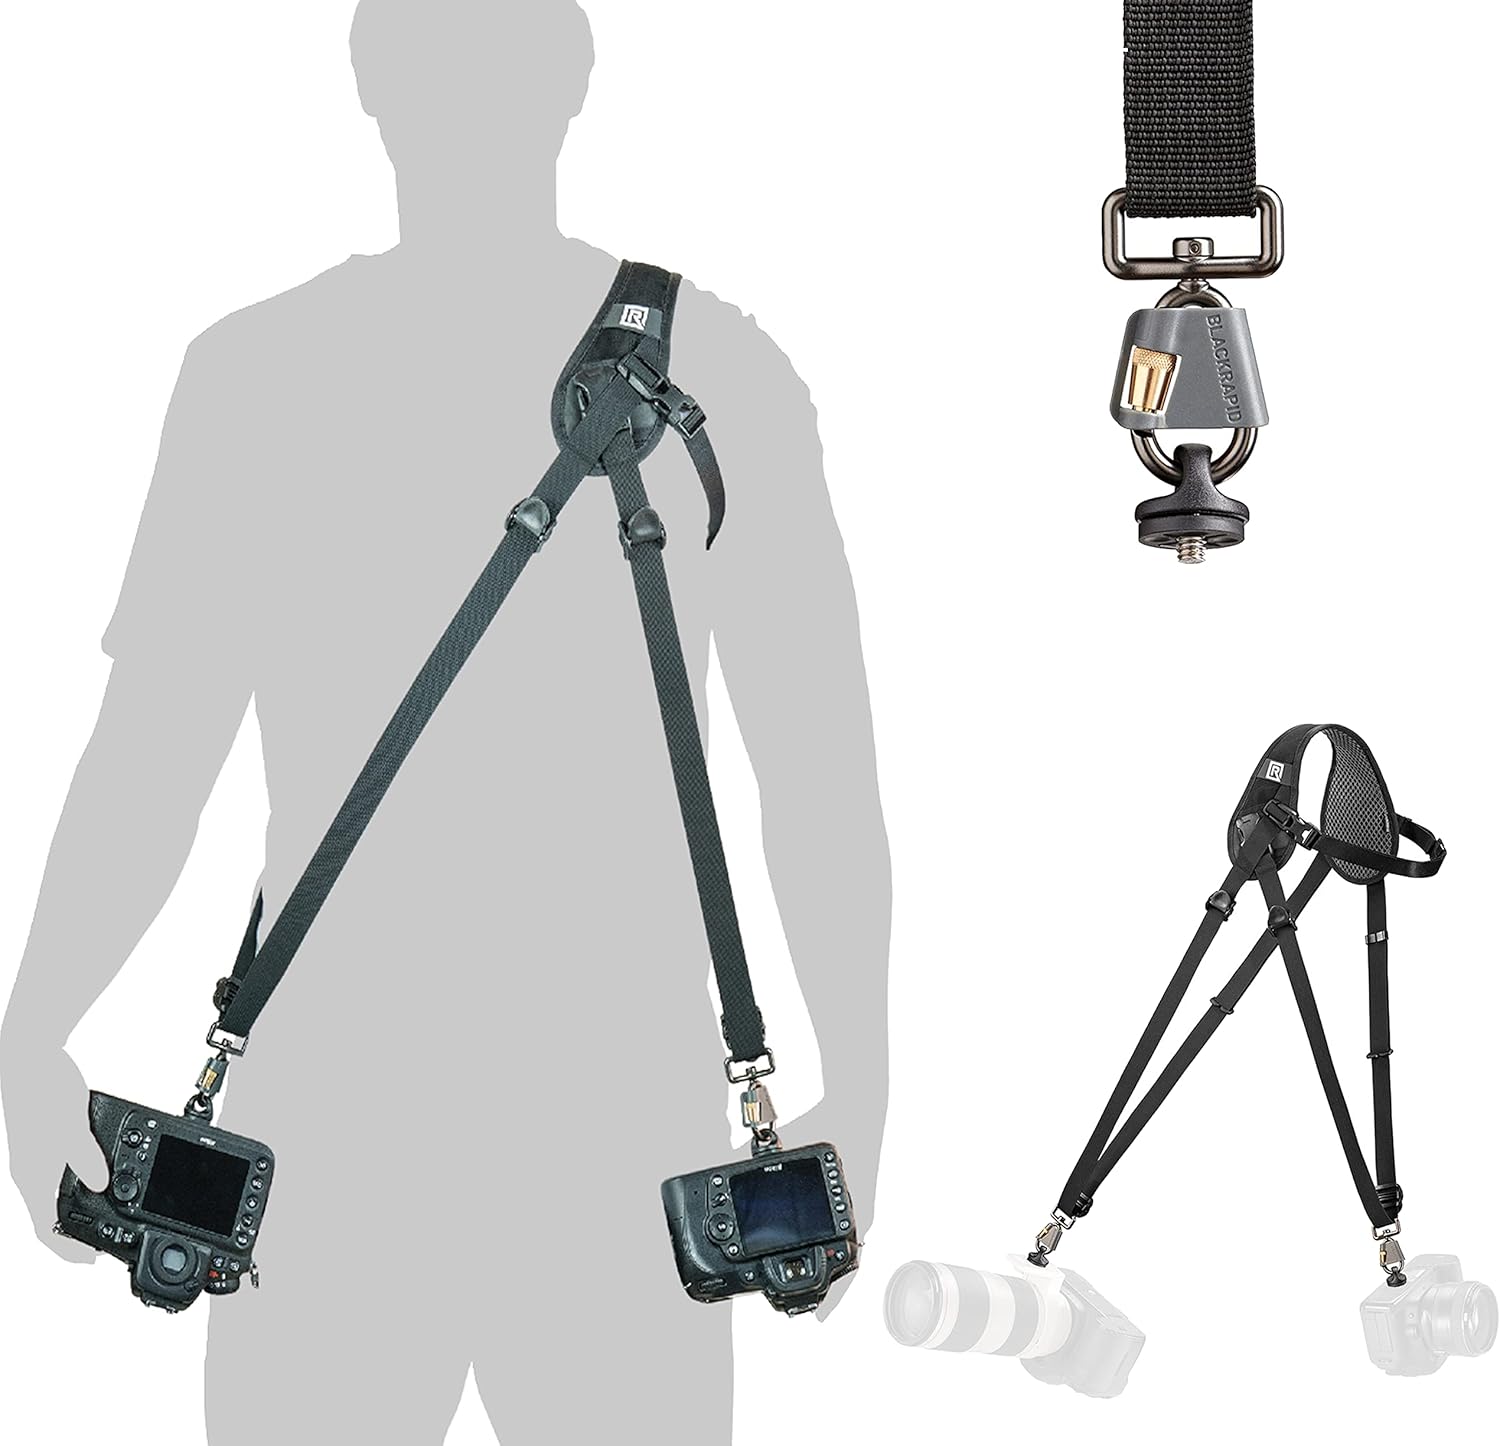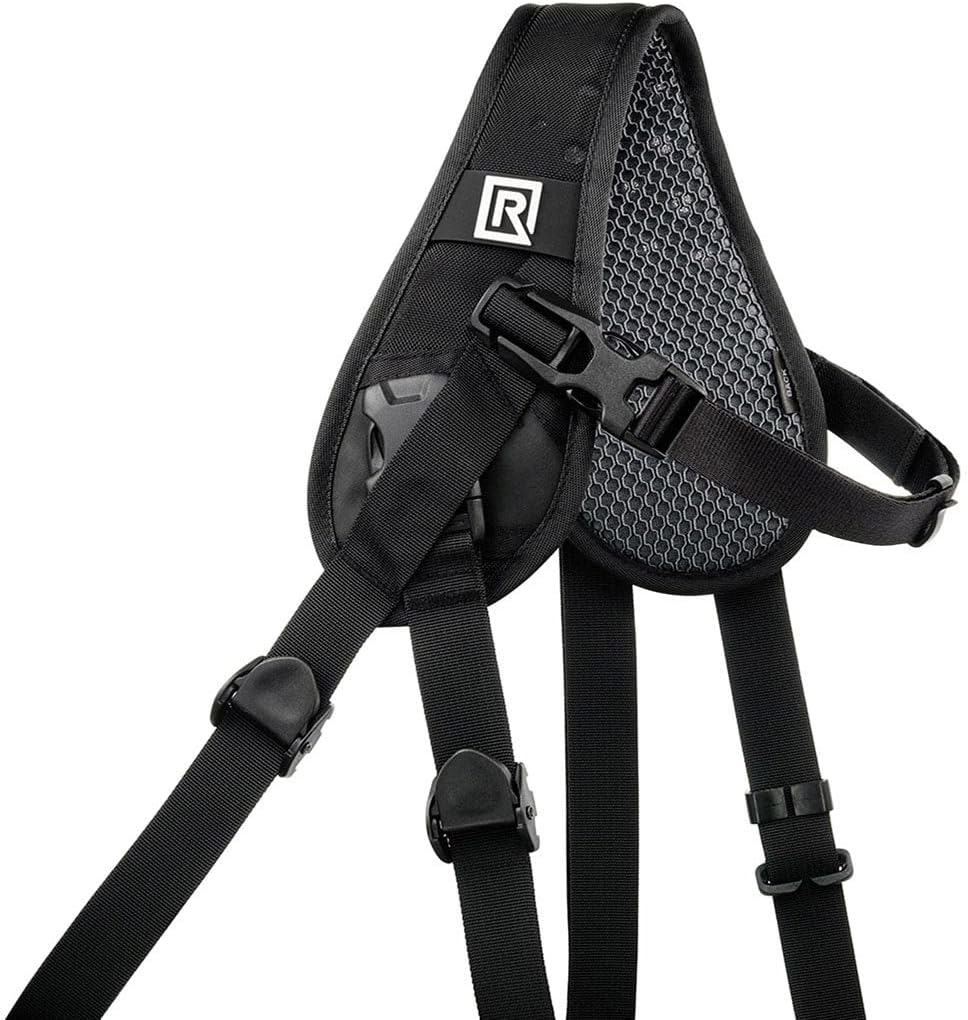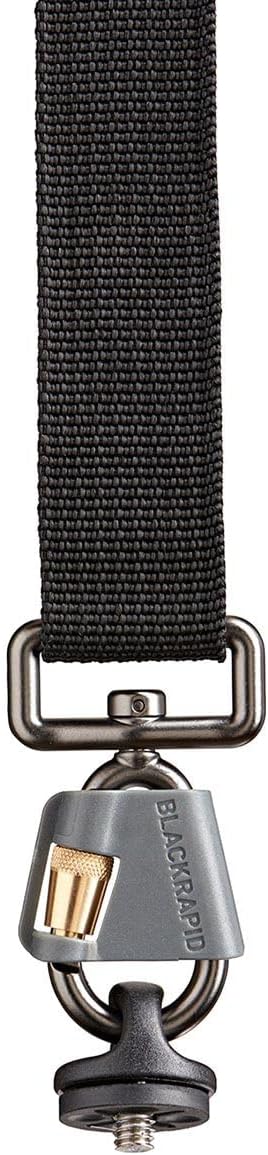
BlackRapid Hybrid Breathe Camera Sling, Original Camera Sling Design, Strap for 1 or 2 DSLR, SLR and Mirrorless Cameras
Category: Camera & Photo
The BlackRapid Hybrid Breathe Camera Strap is designed be worn across a right-handed user's body, draped from the left shoulder to the right hip. A connected camera can then rest upside-down along the right hip so that it can be quickly raised for use. This strap's large, moisture-wicking shoulder pad can also accommodate a second, detachable webbing which is included so an additional camera can be connected and allowed to rest upside-down along the left hip. Additionally, the Hybrid Breathe Camera Strap is an effective option for larger-build photographers who intend to move quickly on flat or rugged terrain. The Hybrid Breathe further stabilizes an attached camera resting along the right hip when used with its included BlackRapid Brad Breathe Stabilizing Strap. The Brad Breathe secures this camera strap under the user's left shoulder and prevents a camera resting along one's right side from twisting. When camera movement along the wearer's right side is less of a concern, the Brad Breathe is easy to remove. To attach to a camera or a lens, both of the BlackRapid Hybrid Breathe Camera Strap's webbings feature a durable, brass and zinc-alloy CR-3 ConnectR locking carabiner. Also provided is a BlackRapid FR-5 FastenR Breathe for every carabiner. Each FR-5 FastenR Breathe creates a connection point using a camera or lens's 1/4"-20 tripod mount and has a large, integrated D-ring for easy use with BlackRapid webbings that utilize a CR-3 ConnectR. The length of each webbing is adjustable from 36.0 to 63.0" and measures up to 1.0" wide. Spring-loaded bumper locks that can be slid up and down the length of the strap's webbings make it especially easy to limit excess camera movement when using the Hybrid Breathe. By folding over a CR-3 ConnectR, a Lockstar Breathe prevents unintentional user contact with a CR-3 ConnectR that could cause it to accidentally unlock.
Features: Cross-Body Strap, Holds 1 or 2 Cameras; For Right-Handed Users | Allows Easy and Fast Access to Cameras | Nylon Webbing, 63" Adjustable Length; Non-Slip, 4.3"-Wide Shoulder Pad | Spring-Loaded Bumper Locks for Camera; CR-3 ConnectR Locking Carabiner; LockStar ConnectR cover to secure carabiner; FR-5 FastenR Breathe; Camera Safety TetheR | Brad Breathe Stabilizing Strap; Two FR-5 FastenR Breathe, One Soft Pouch | 1-year limited warranty on manufacturer defect for purchases in US from authorized US stores only